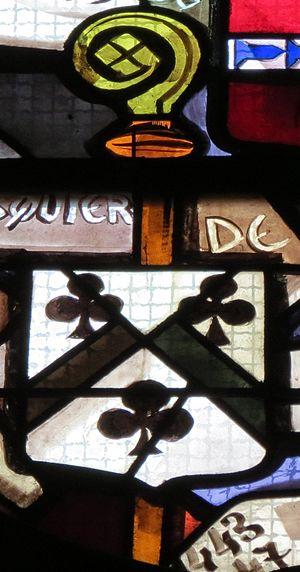
Blason de Pasquier de Vaux, évêque de Lisieux (1443-1447).
Le diocèse d'Évreux est créé au IVᵉ siècle. Il dépend de l'archidiocèse de Rouen.